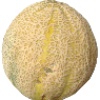
Label: cantaloupe